Walesa: Man of Hope

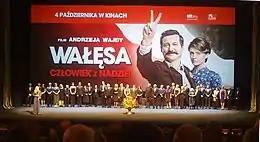
The movie premiere at the Grand Theatre in Warsaw

In April 2011, Wajda said to "The Guardian" that he intended to make a film to "shine new light on Lech Wałęsa", while author Janusz Głowacki said the film "is not just going to be romanticism. There will be irony, too. Don't worry." Wajda also declared at a press conference that the Nobel laureate and former president of Poland had condoned the project.